Schlossgarten (Karlsruhe)

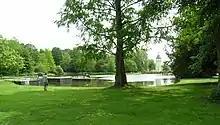
"Schlossgartensee"

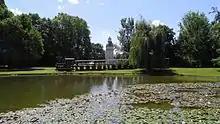
View of Karlsruhe Palace from the "Schlossgarten" with "Schlossgartensee" and "Schlossgartenbahn"

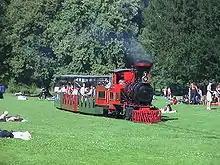
The "Schlossgartenbahn"

The palace garden was laid out by Margrave Karl Wilhelm, who founded Karlsruhe in 1715. Initially, a baroque garden was laid out not behind but in front of the palace which was unusual for the 18th century. Exotic plants, especially tulips, were planted on today's . From 1731 to 1746, court gardener Christian Thran laid out today's palace garden in French Baroque style behind the palace.